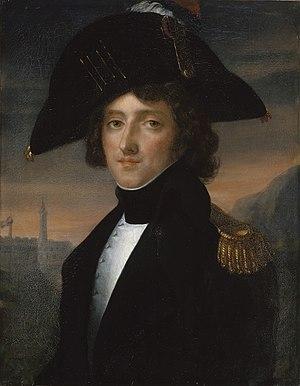
Gilles Marie Joseph Albrier, né le 4 octobre 1791 à Paris où il est mort le 7 mars 1863, est un peintre français.
Louis-Gabriel Suchet, duc d'Albufera, né le 2 mars 1770 à Lyon et mort le 3 janvier 1826 à Marseille, est un militaire français, élevé à la dignité de maréchal d'Empire par Napoléon en 1811. Fils d'un soyeux lyonnais, il commence sa carrière en 1791 en s'engageant dans la Garde nationale. Il gravit rapidement les échelons jusqu'au grade de lieutenant-colonel et participe à ce titre à la première campagne d'Italie qu'il termine comme commandant de la 18ᵉ demi-brigade ; il occupe ensuite les fonctions de chef d'état-major en Helvétie et en Italie. Nommé général de division en 1799, il sert encore en Italie pendant deux ans. Sous le Premier Empire, il participe avec brio aux premières campagnes napoléoniennes à la tête d'une division.